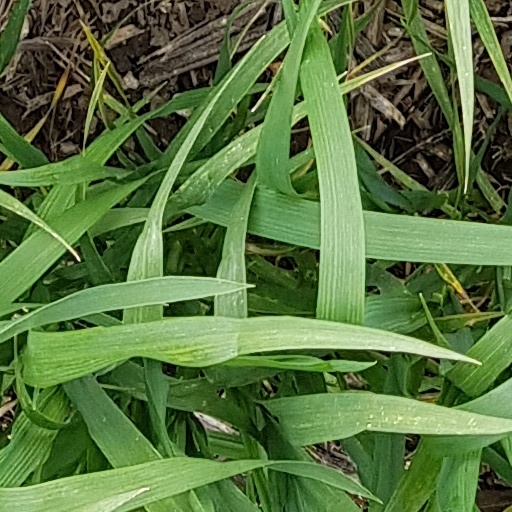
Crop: wheat